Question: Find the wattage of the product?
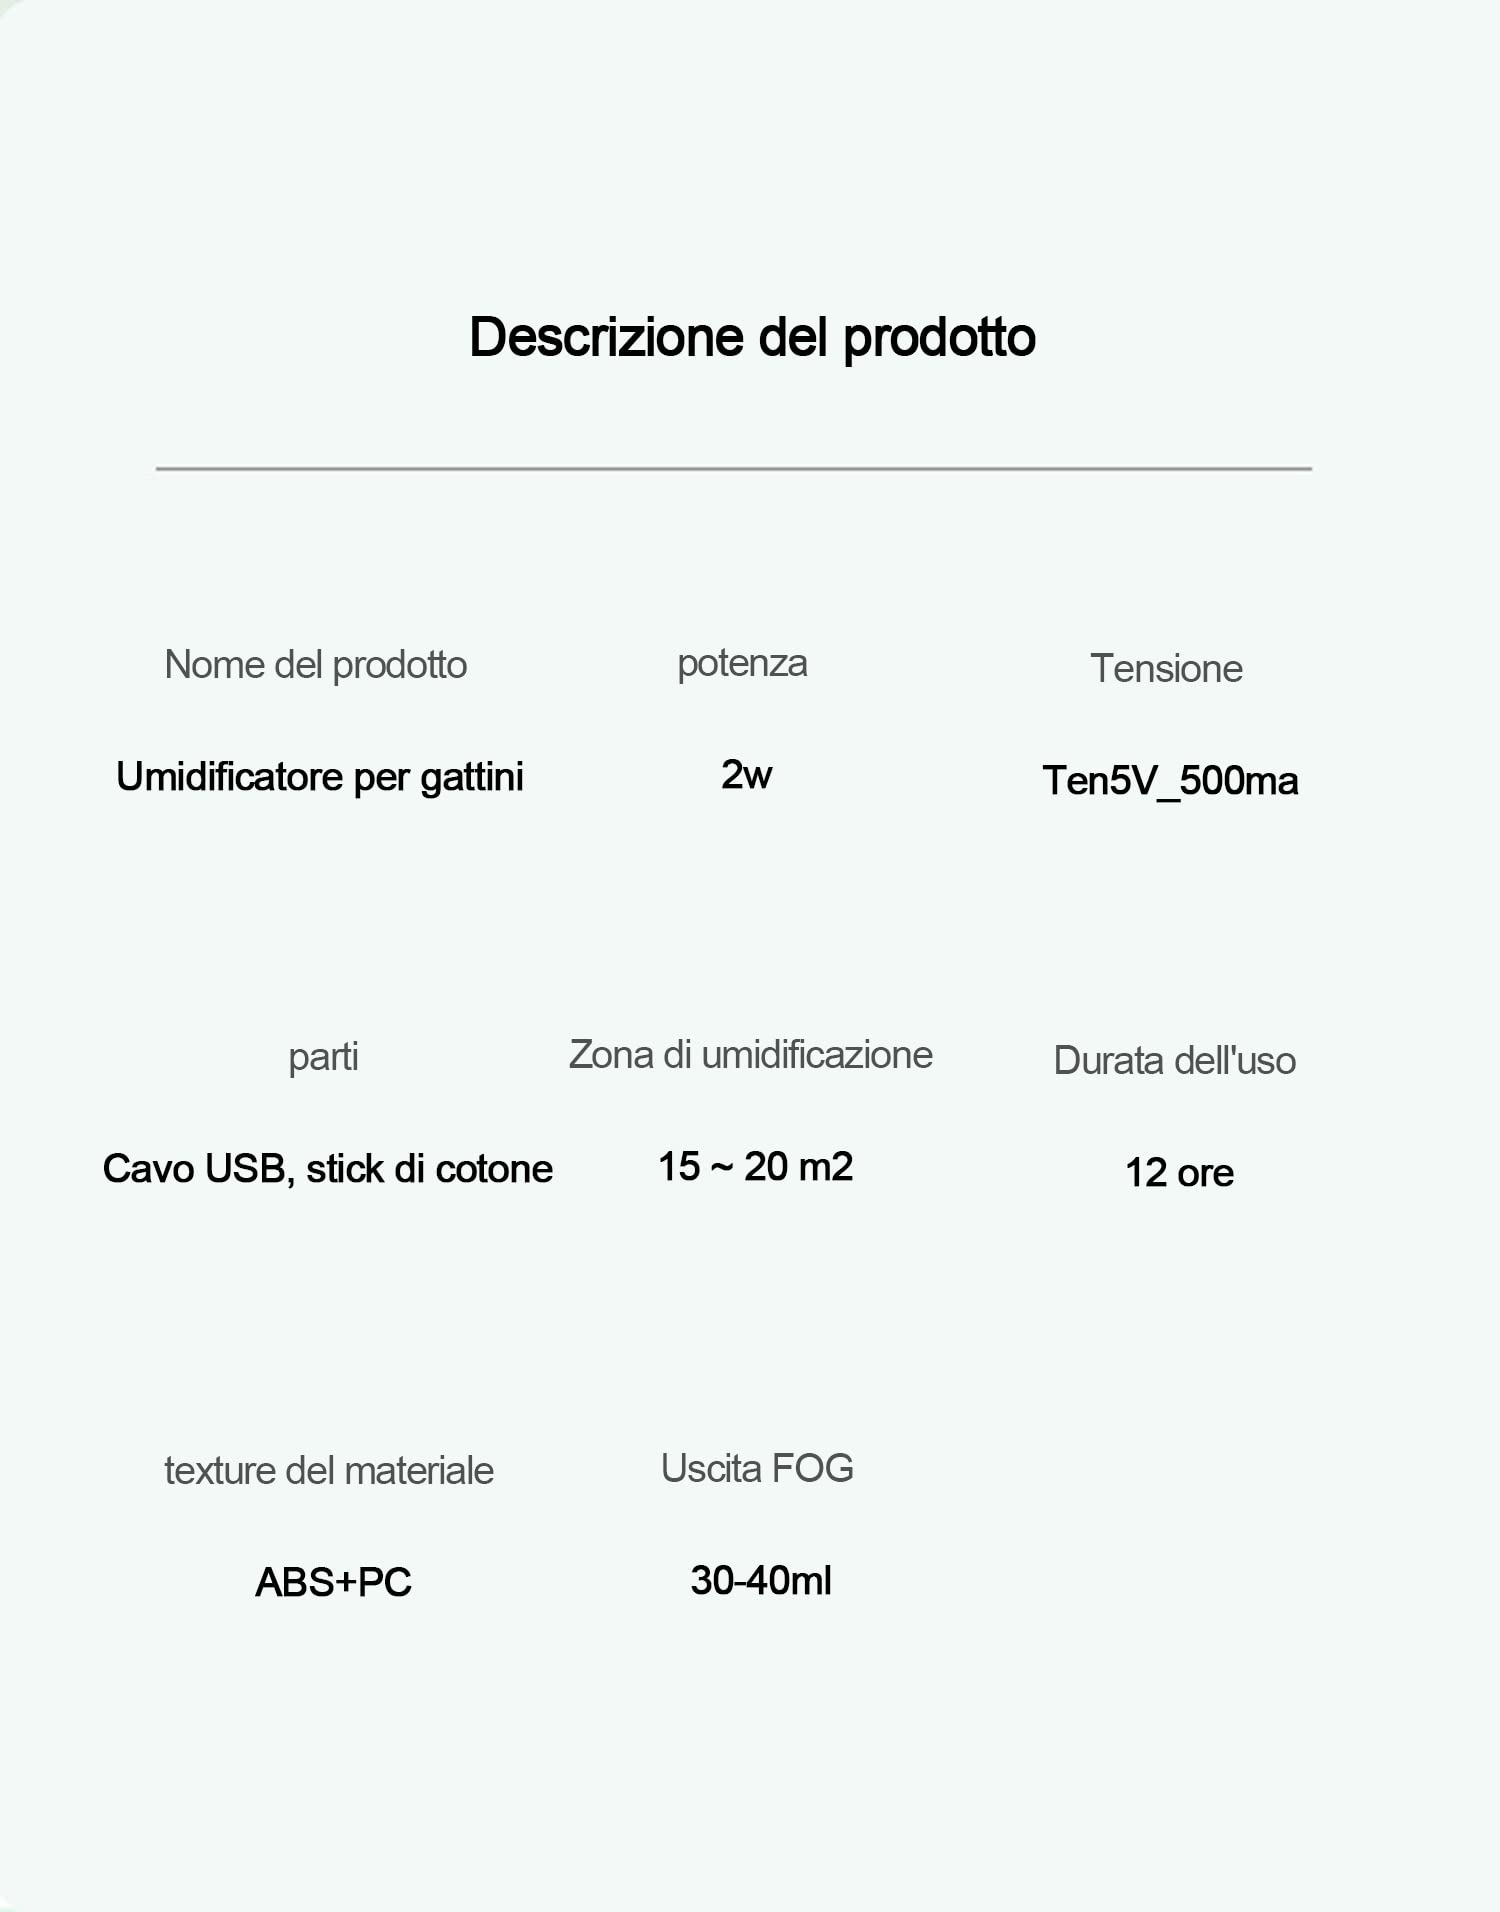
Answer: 2.0 watt